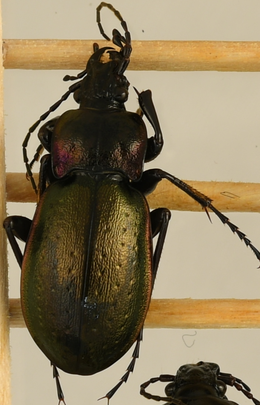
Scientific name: Carabus nemoralis
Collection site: Treehaven Site (TREE), plot TREE_006